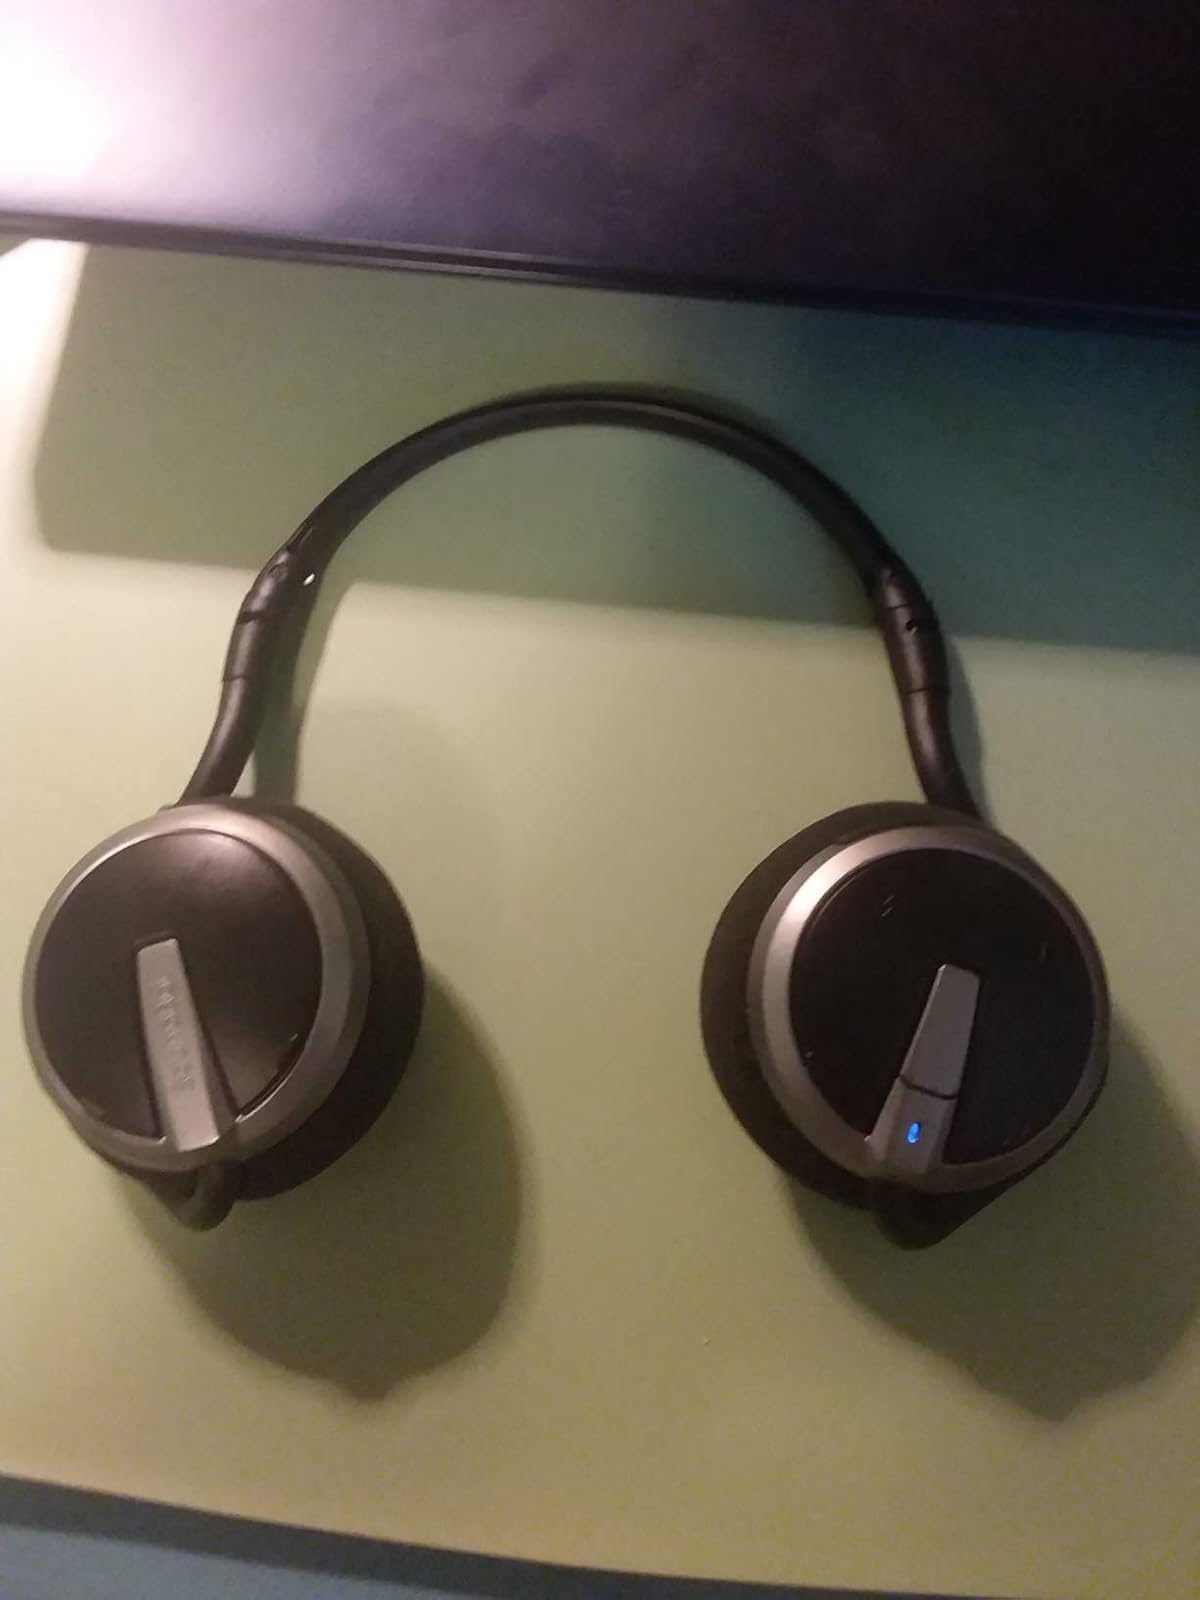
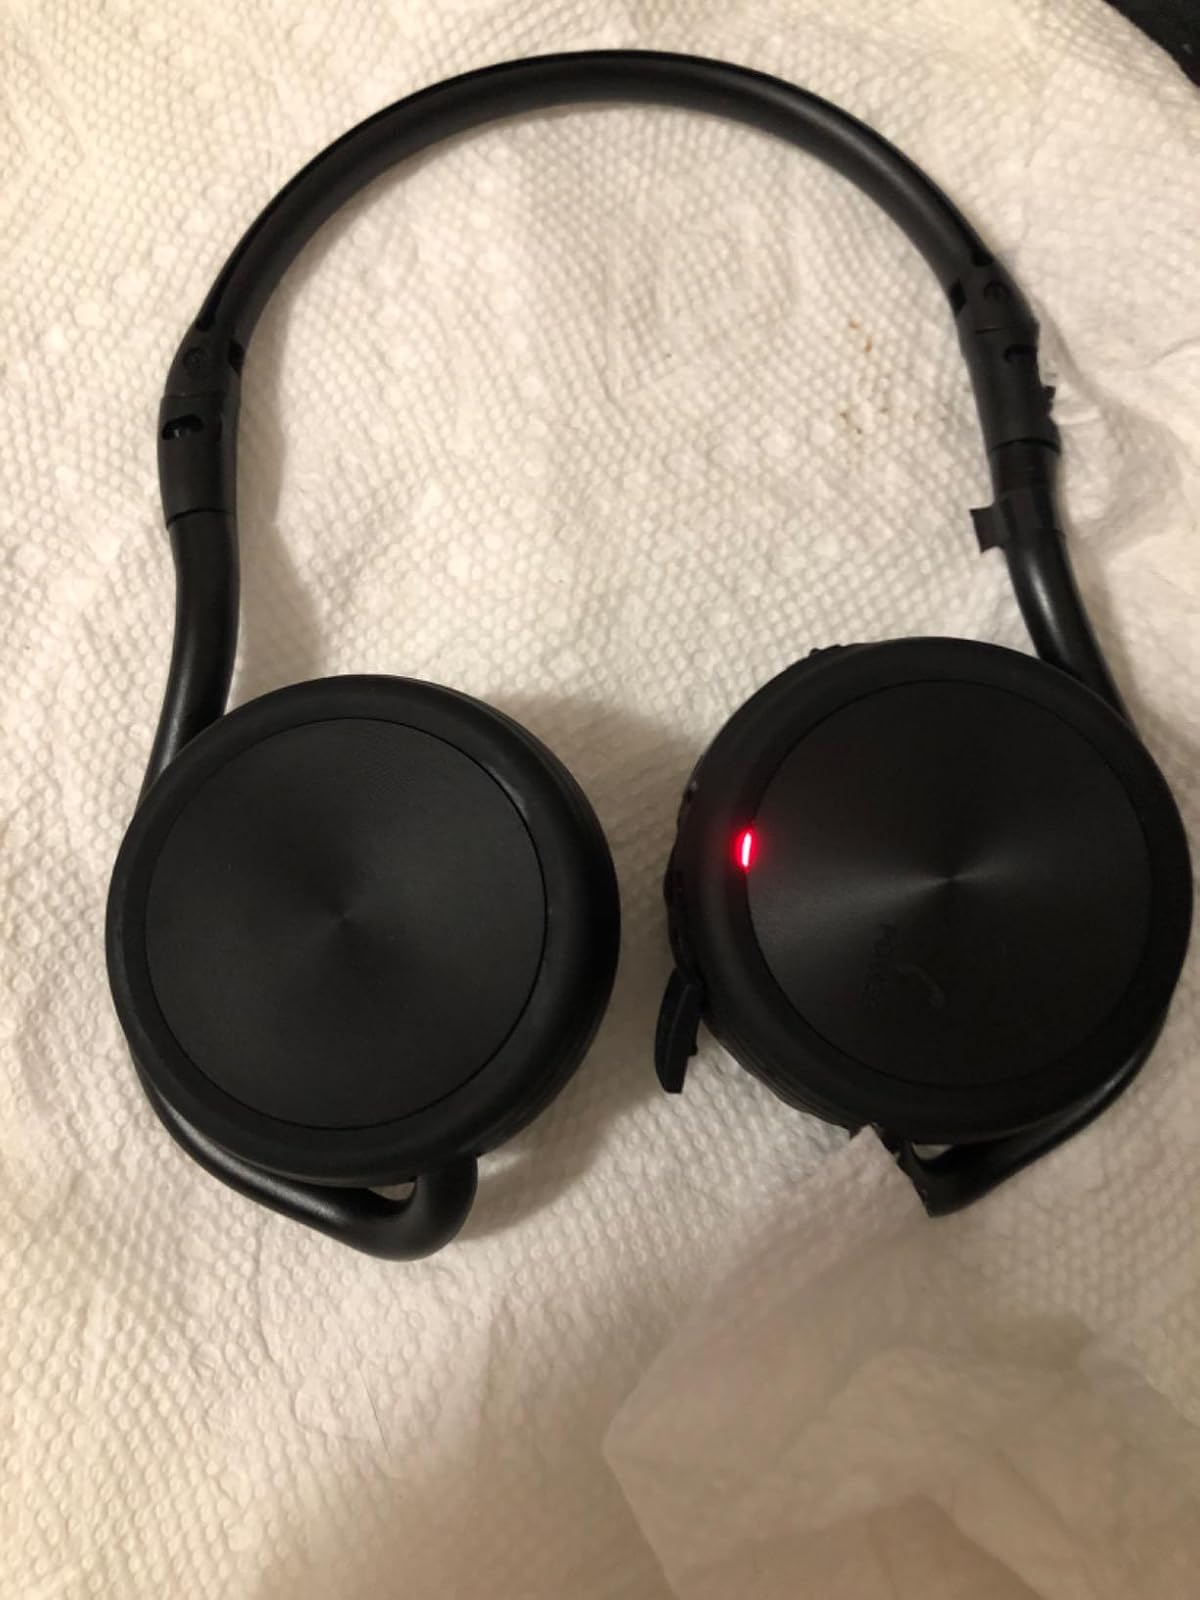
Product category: headphones
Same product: no